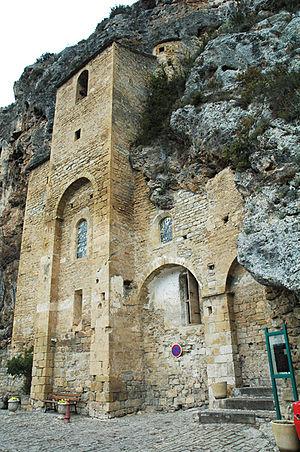
Peyre, église troglodyte du XIe siècle